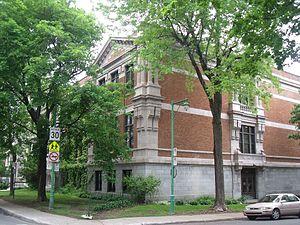
L'édifice de l'ancienne Académie Querbes, maintenant l'école Nouvelle-Querbes, au 215 avenue Bloomfield, Outremont, Québec, Canada.
L’école Nouvelle-Querbes est une école primaire à Outremont et attachée à la Comission Scolaire Marguerite-Bourgeoys et qui fait partie du Réseau des écoles publiques alternatives du Québec. L’école Nouvelle-Querbes accueille 270 étudiants entre 5 et 12 ans.